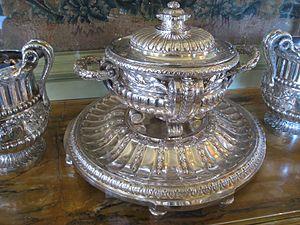
Jacques-Nicolas Roettiers: Pot à oille, 1770/71, argent, faisant partie du Service Orloff commandé en 1770 par Catherine II de Russie pour Gregory Orloff. Musée Nissim de Camondo, Paris, France